1st Missouri Infantry Regiment (Confederate)

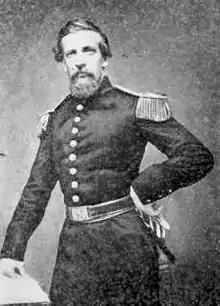
John S. Bowen, first colonel of the regiment

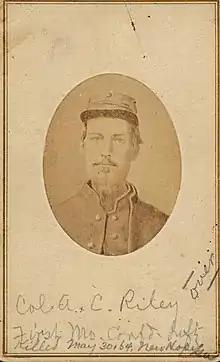
Col. Amos Camden Riley

The regiment was the first Missouri unit to officially enter the Confederate States Army. After recruiting efforts by Colonel John S. Bowen, who had been captured during the Camp Jackson affair, in early June 1861, the unit was officially mustered on June 22, near Memphis, Tennessee. Bowen was the regiment's first colonel, Lucius L. Rich was appointed the first lieutenant colonel, and Charles C. Campbell was the first major. Some of the men recruited were from outside of Missouri, including many from Memphis and New Orleans, Louisiana. Most of the Missourians were from St. Louis or the Missouri Bootheel area. The company organization at the date of organization was: